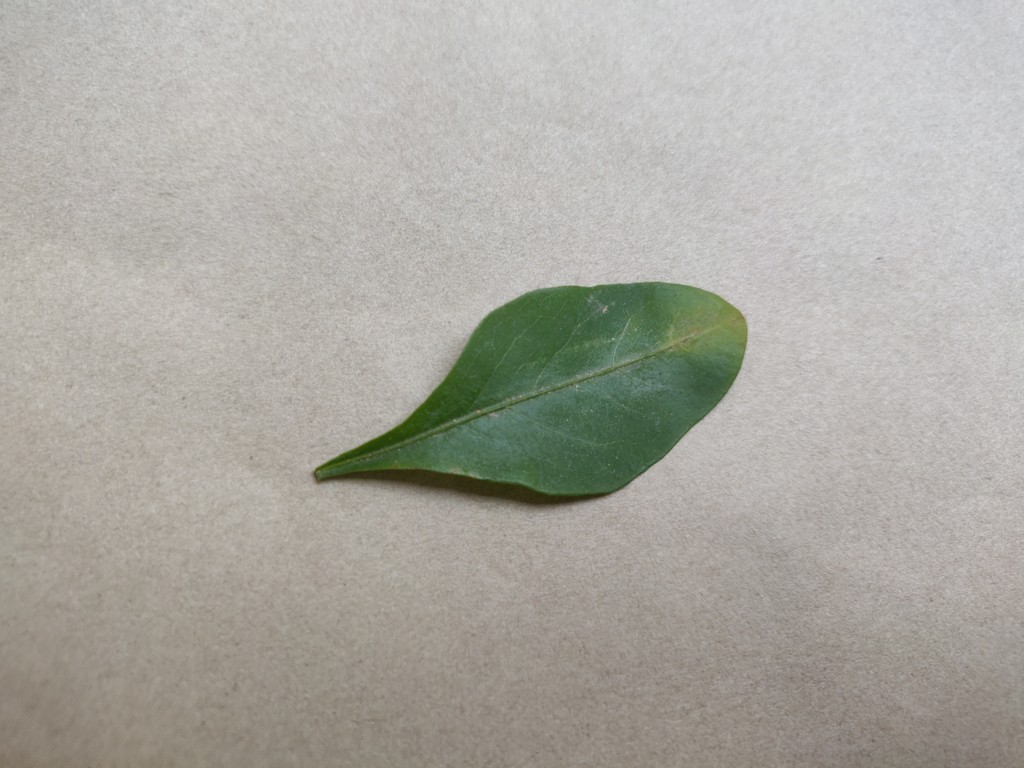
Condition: Unhealthy
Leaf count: single
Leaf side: front